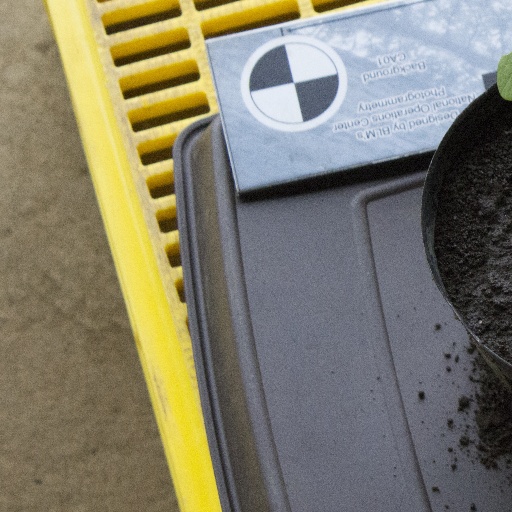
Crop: soybean